Whey protein

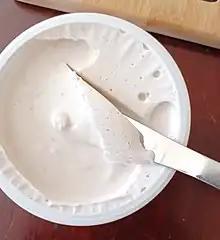
Strawberry-flavored vegan cream cheese, made with non-animal whey protein produced by microbes

Microbes have been engineered to produce proteins similar or even "bioidentical" to whey. Various companies offer microbe-produced whey and cheese; however, none of these companies stipulate the protein composition of their products, but they do contain some of the genes needed to make whey proteins.